Paus family

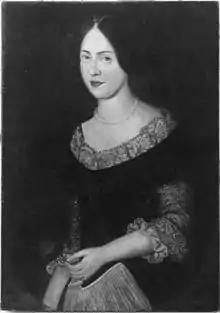
Aase Povelsdatter Paus (died 1713), daughter of Povel Paus and Ingrid Trinepol

Peder's son "Povel Pedersson Paus" (1625–1682) was parish priest in Hjartdal Church and married to "Ingrid Corneliusdatter Trinepol" (1632–1694), a daughter of timber merchant Cornelius Jansen Trinepol (1611–1678) and a member of the wealthy patriciate of Skien who was notably descended from Jørgen von Ansbach. Povel Pedersson Paus was among the 87 representatives of the Norwegian clerical estate who signed the 1661 Sovereignty Act, Denmark-Norway's new constitution which introduced absolute and hereditary monarchy. Magnus Brostrup Landstad describes Povel Pedersson Paus as a learned and pious priest who held on to Catholic customs in post-Reformation Norway. Well versed in Latin, he wrote a Latin poem about his father and personally educated his children. Among his ten children were parish priest at the Old Kviteseid Church "Hans Paus" (1656–1715) and district judge in Upper Telemark "Cornelius Paus" (1662–1723), from which two living main lines of the family are descended. During the 17th and 18th centuries, the office of district judge of Upper Telemark was effectively hereditary in the family for 106 consecutive years and four generations.